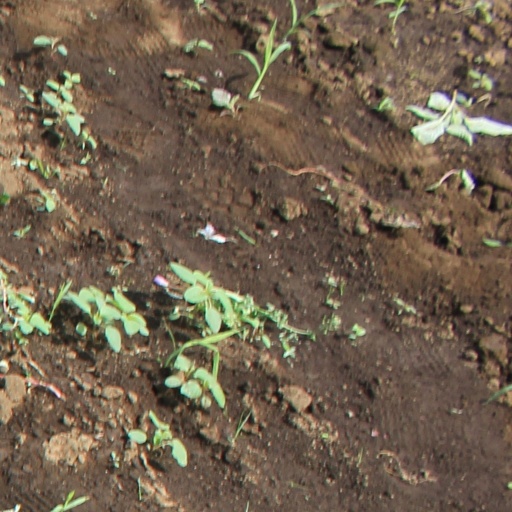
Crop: soybean